Boogie Boy

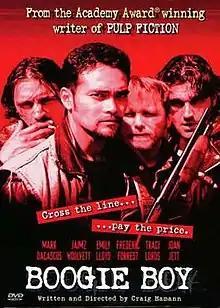

Boogie Boy is a 1998 film written and directed by Craig Hamann and produced by Braddon Mendelson. It stars Traci Lords, as well as Mark Dacascos, Emily Lloyd, Jaimz Woolvett, Frederic Forrest, Joan Jett, Robert Bauer, and Linnea Quigley. The film features music by Michael Knott.